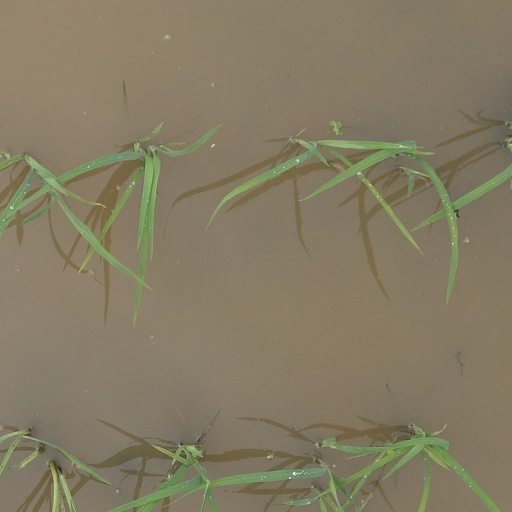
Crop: rice